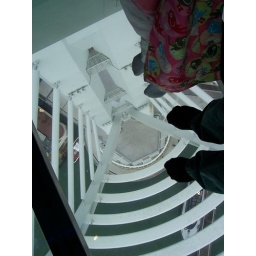
On the glass floor in the Spinnaker Tower